NanoPutian

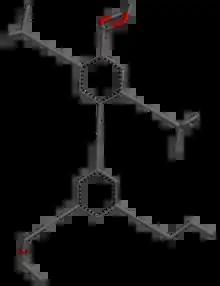
Stick figure NanoPutian in its energy minimized conformation. Determined using Spartan.

3-Butyn-1-ol was reacted with methanesulfonyl chloride and triethanolamine to produce its mesylate. The mesylate was displaced to make thiolacetate. The thiol was coupled with 3,5-dibromo(trimethylsilylethynyl)benzene to create a free alkyne. The resulting product, 3,5-(4’-thiolacetyl-1’-butynyl)-1-(trimethylsilylethynyl)-benzene, had its trimethylsilyl group removed using tetra-n-butylammonium fluoride (TBAF) and AcOH/AcO in THF. The free alkyne was then coupled with the upper body product from the earlier synthesis. This resulted in a NanoKid with protected thiol feet.